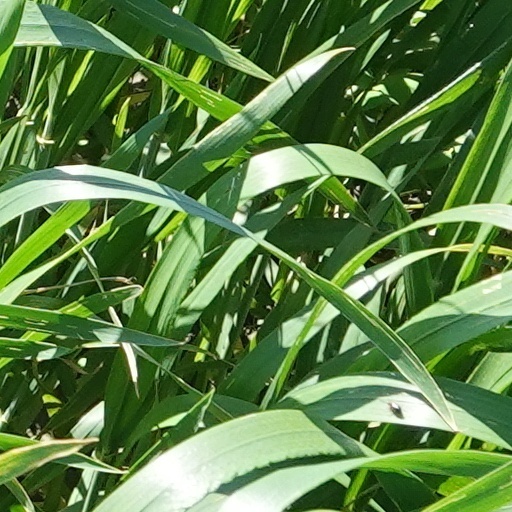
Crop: wheat